L'Hôtel

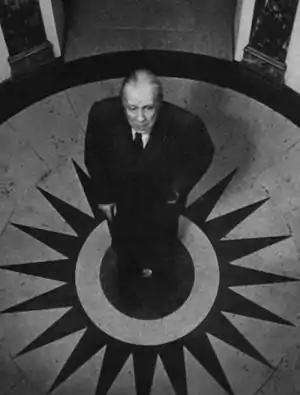
Borges in L'Hôtel (Paris, 1969)

L'Hôtel is a 5-star luxury hotel in Saint-Germain-des-Prés, Paris.